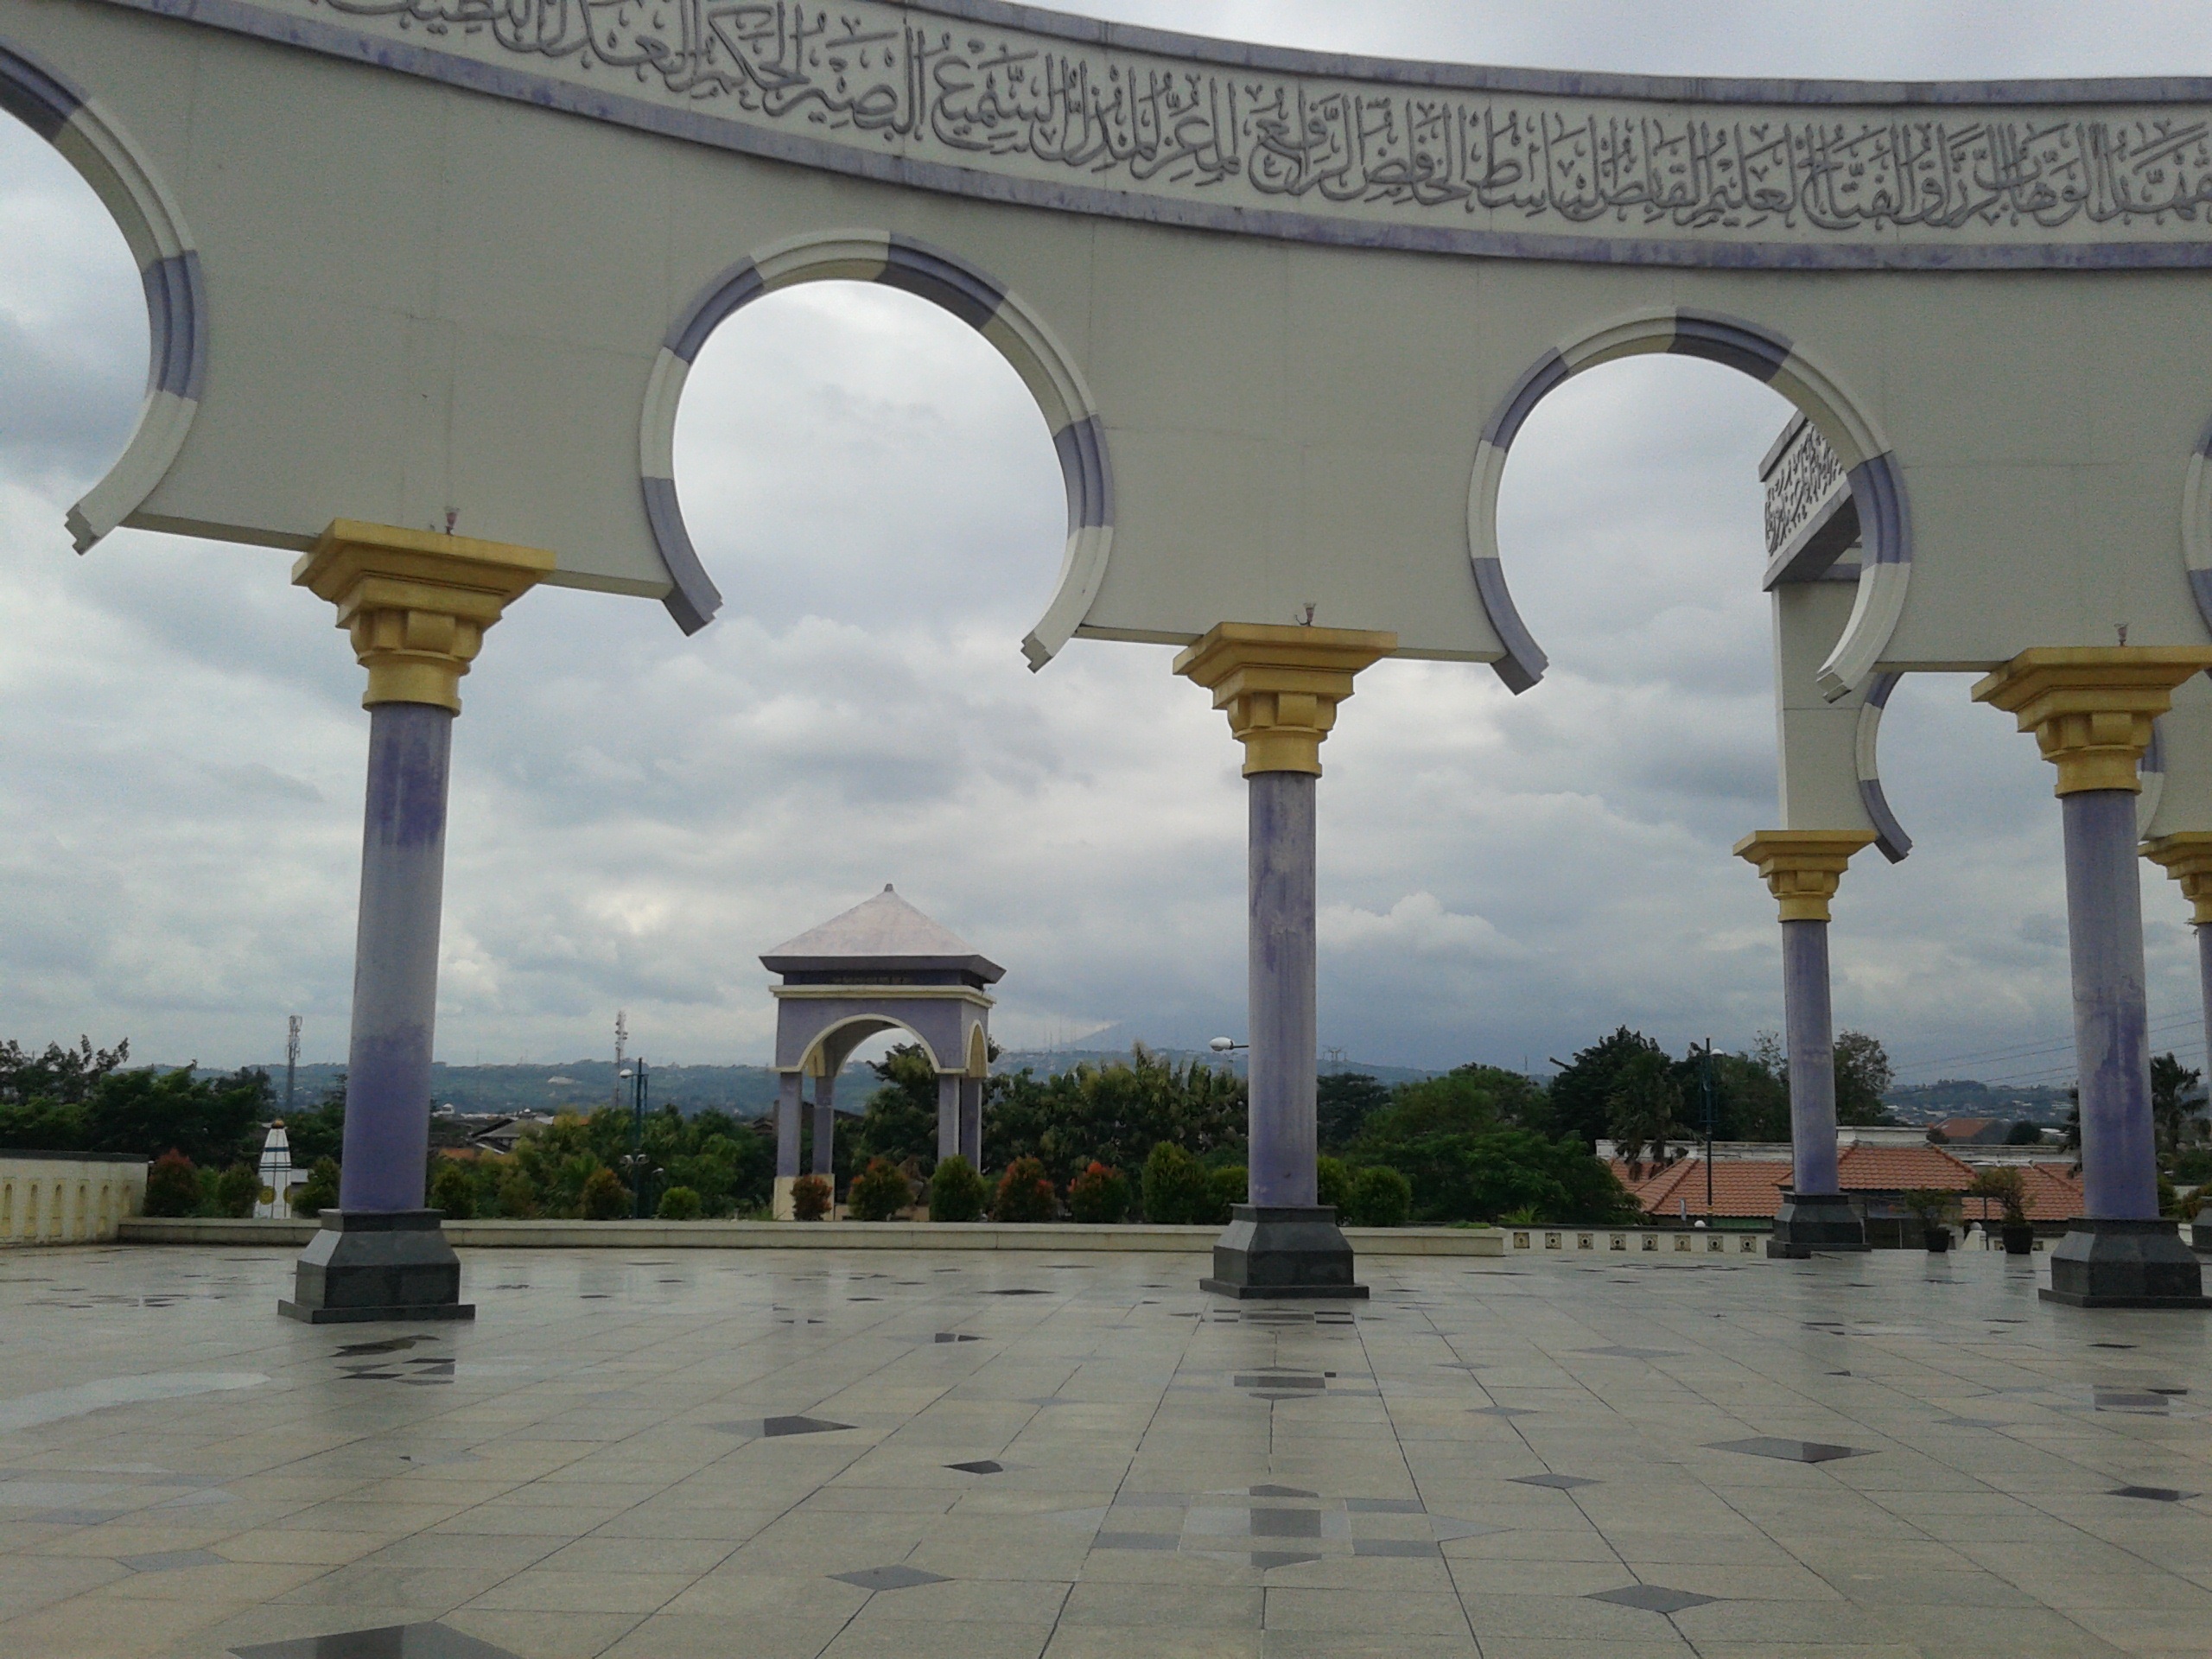
architecture, structure, view, palace, monument, arch, column, plaza, landmark, town square, ancient history, semarang, majt